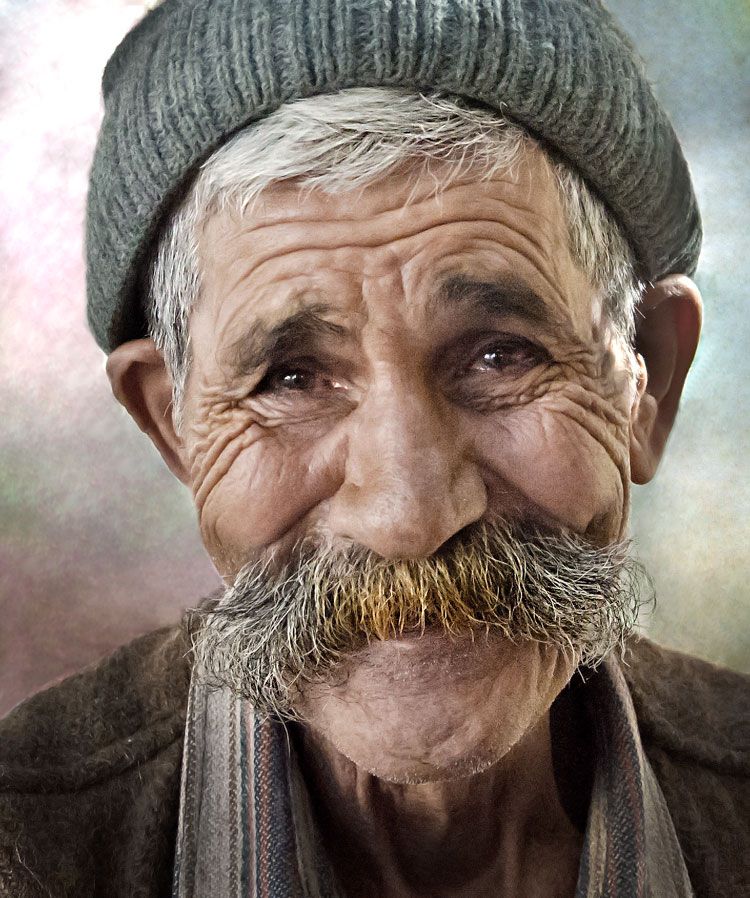
Gender: men